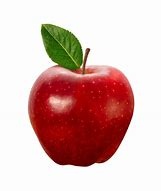
Label: apple